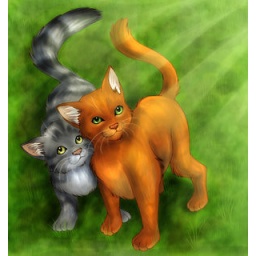
graystripe and firestar standing side by side on the lush green grass.....